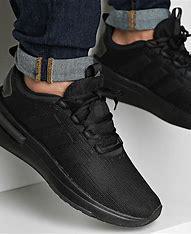
Brand: Adidas
Model: Racer TR23